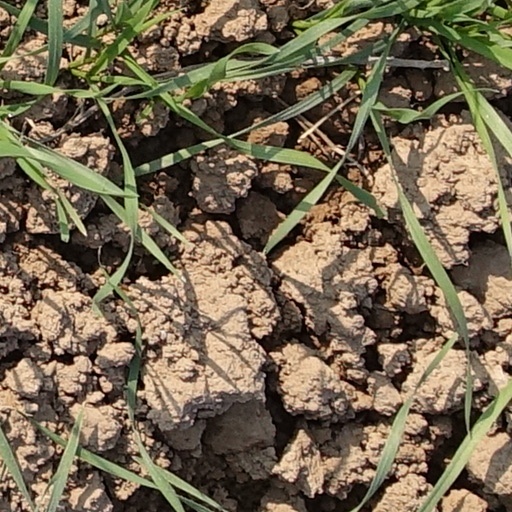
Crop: wheat